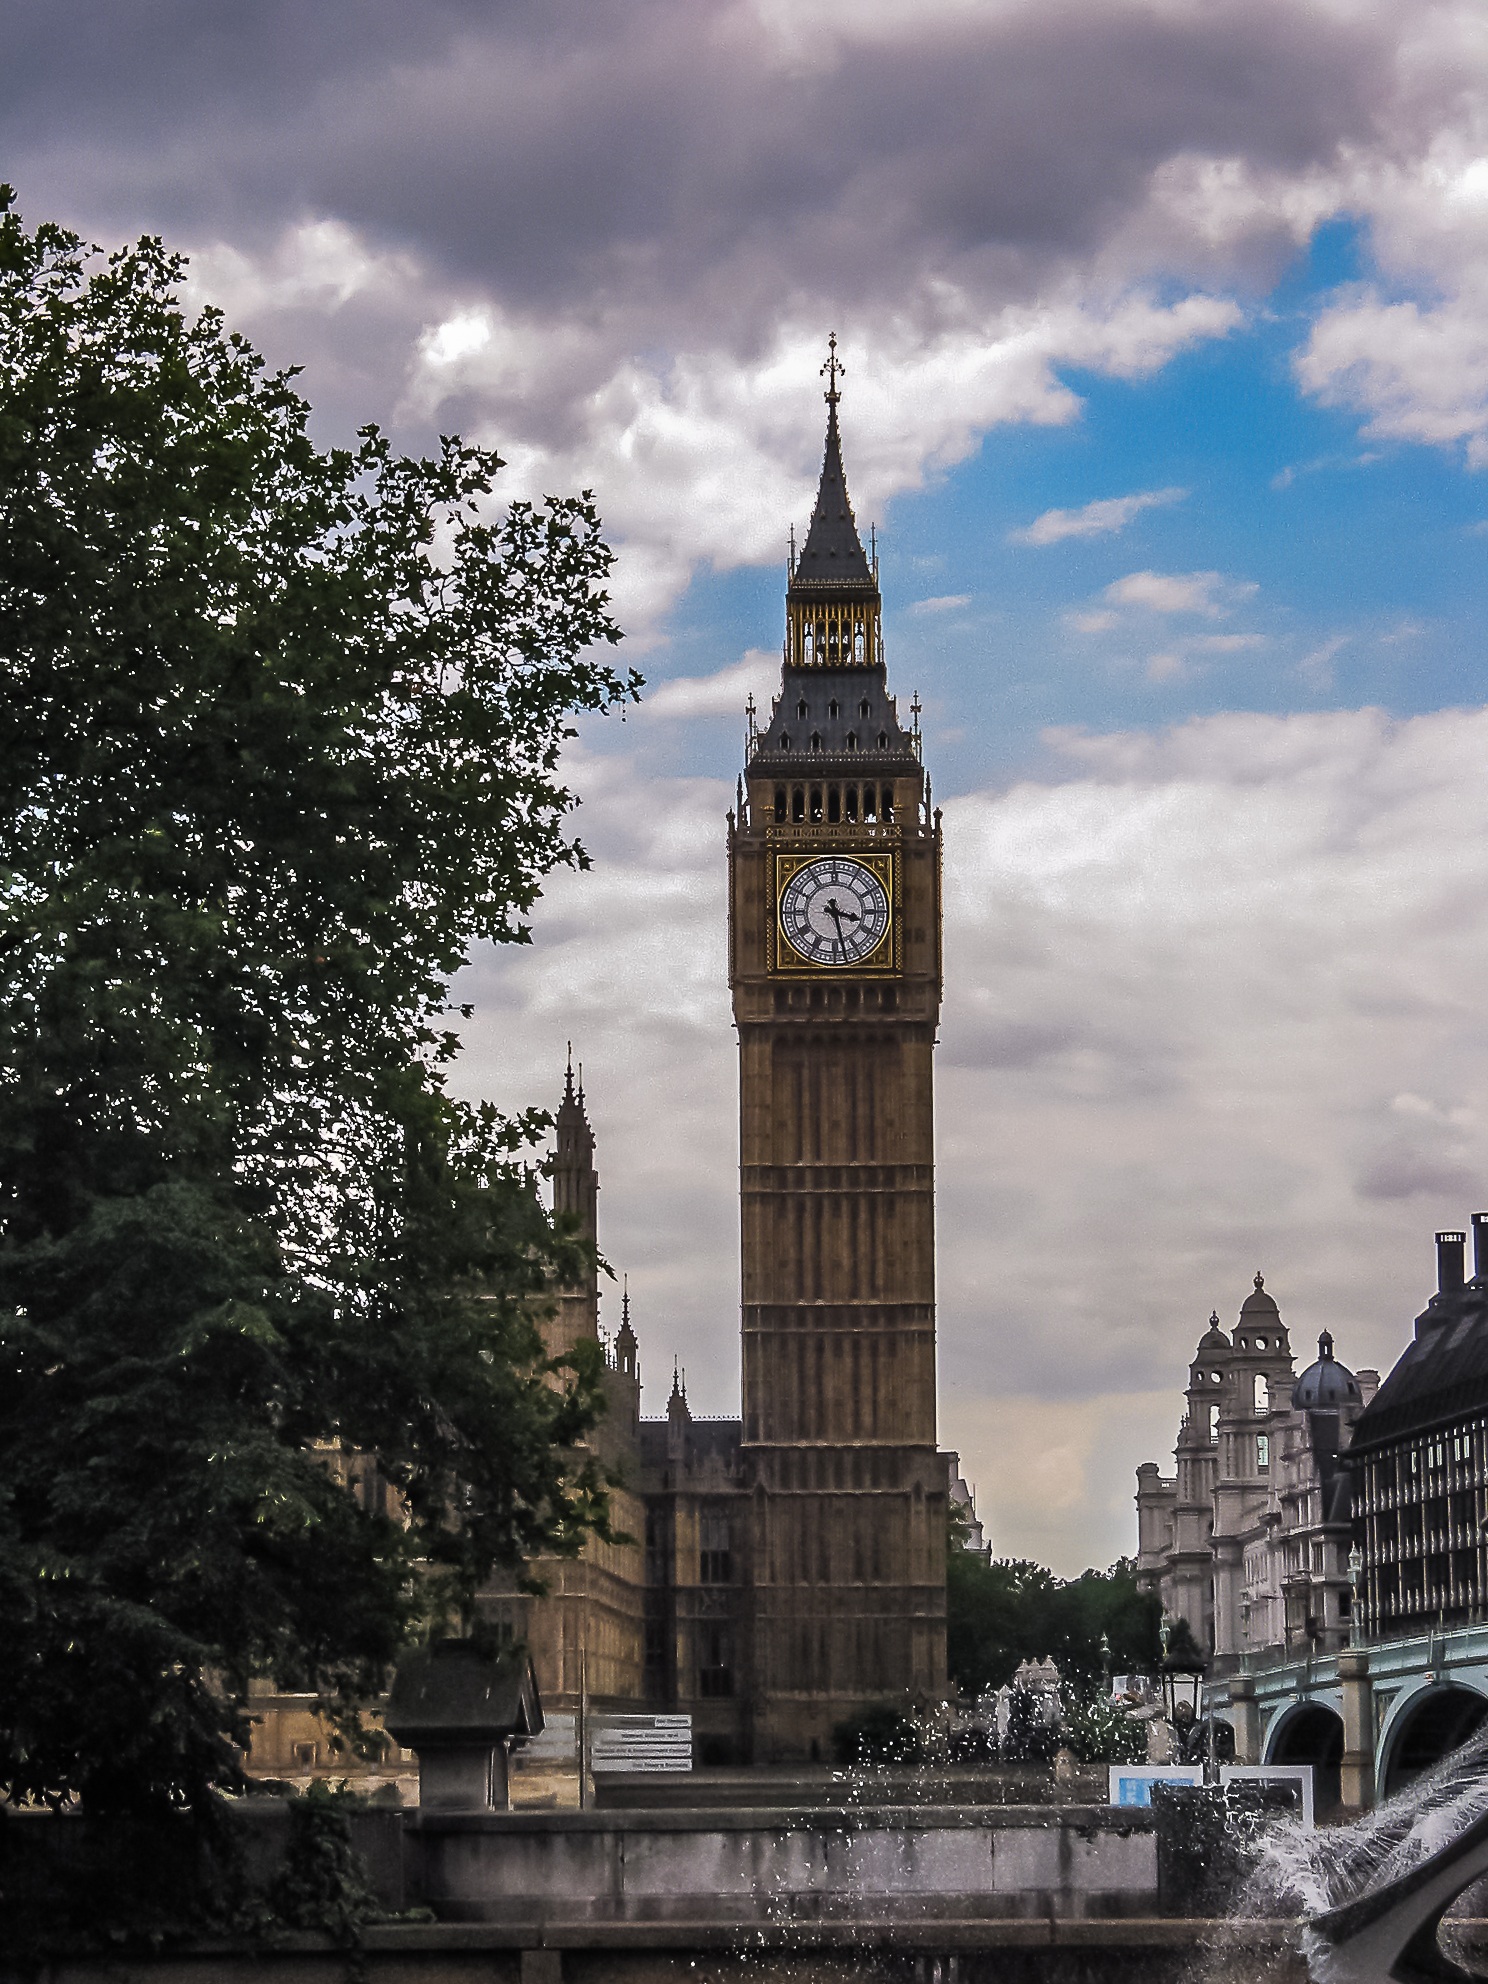
architecture, sky, skyline, clock, building, city, skyscraper, monument, cityscape, downtown, tourist, travel, reflection, tower, landmark, sightseeing, blue, church, cathedral, attraction, tourism, place of worship, big ben, clock tower, places of interest, uk, england, capital, london, clouds, parliament, spire, steeple, british, britain, kingdom, tourist attraction, clocktower, interesting, metropolis, united kingdom, toruristik, urban area, house of parliament, human settlement